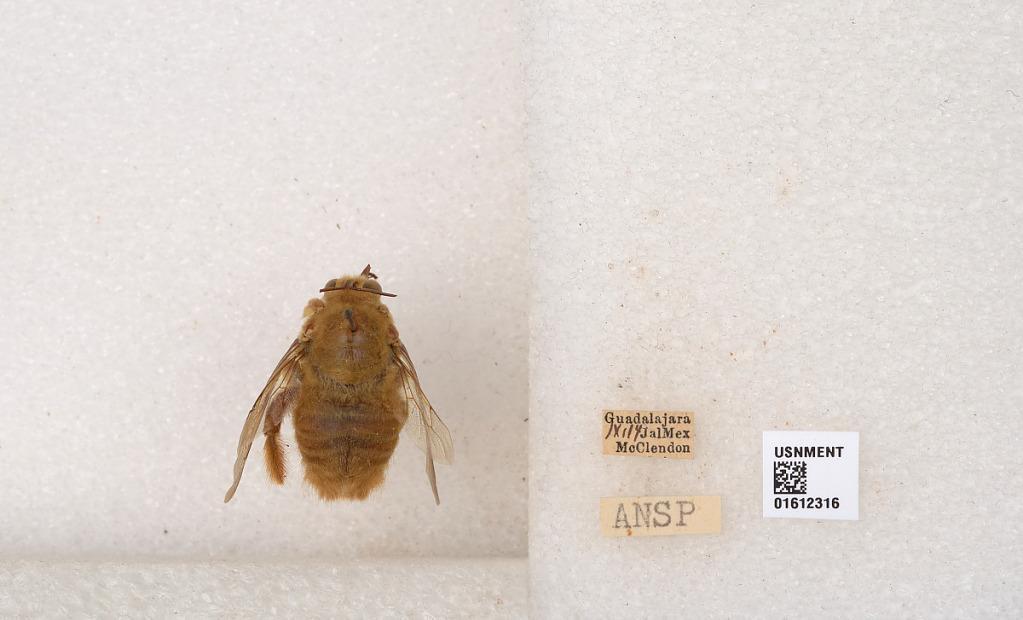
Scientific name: Xylocopa (Neoxylocopa) sp.
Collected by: McClendon
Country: Mexico
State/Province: Jalisco
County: Guadalajara
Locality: Guadalajara